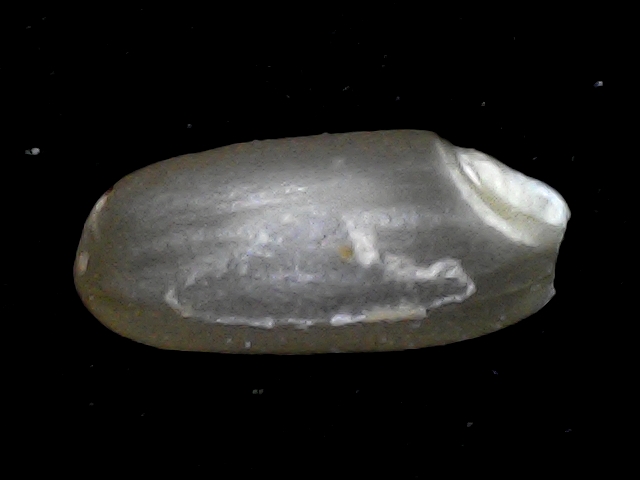
Rice variety: BD76